Answer in natural language. Is Doorway (marked A) in front of dark brown wooden dresser with six drawers (marked B)? Choose between the following options: yes or no
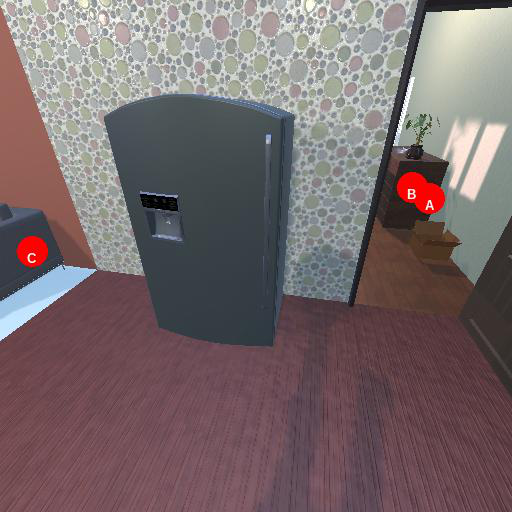
<answer>yes</answer>